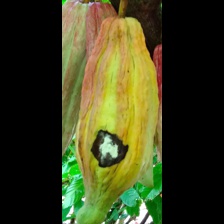
Label: moniliophthora